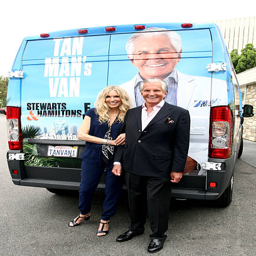
actors attend photo op held .